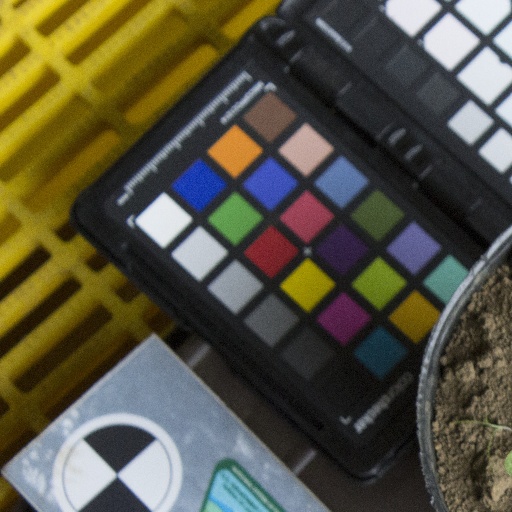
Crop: soybean